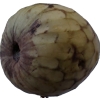
Label: cherimoya